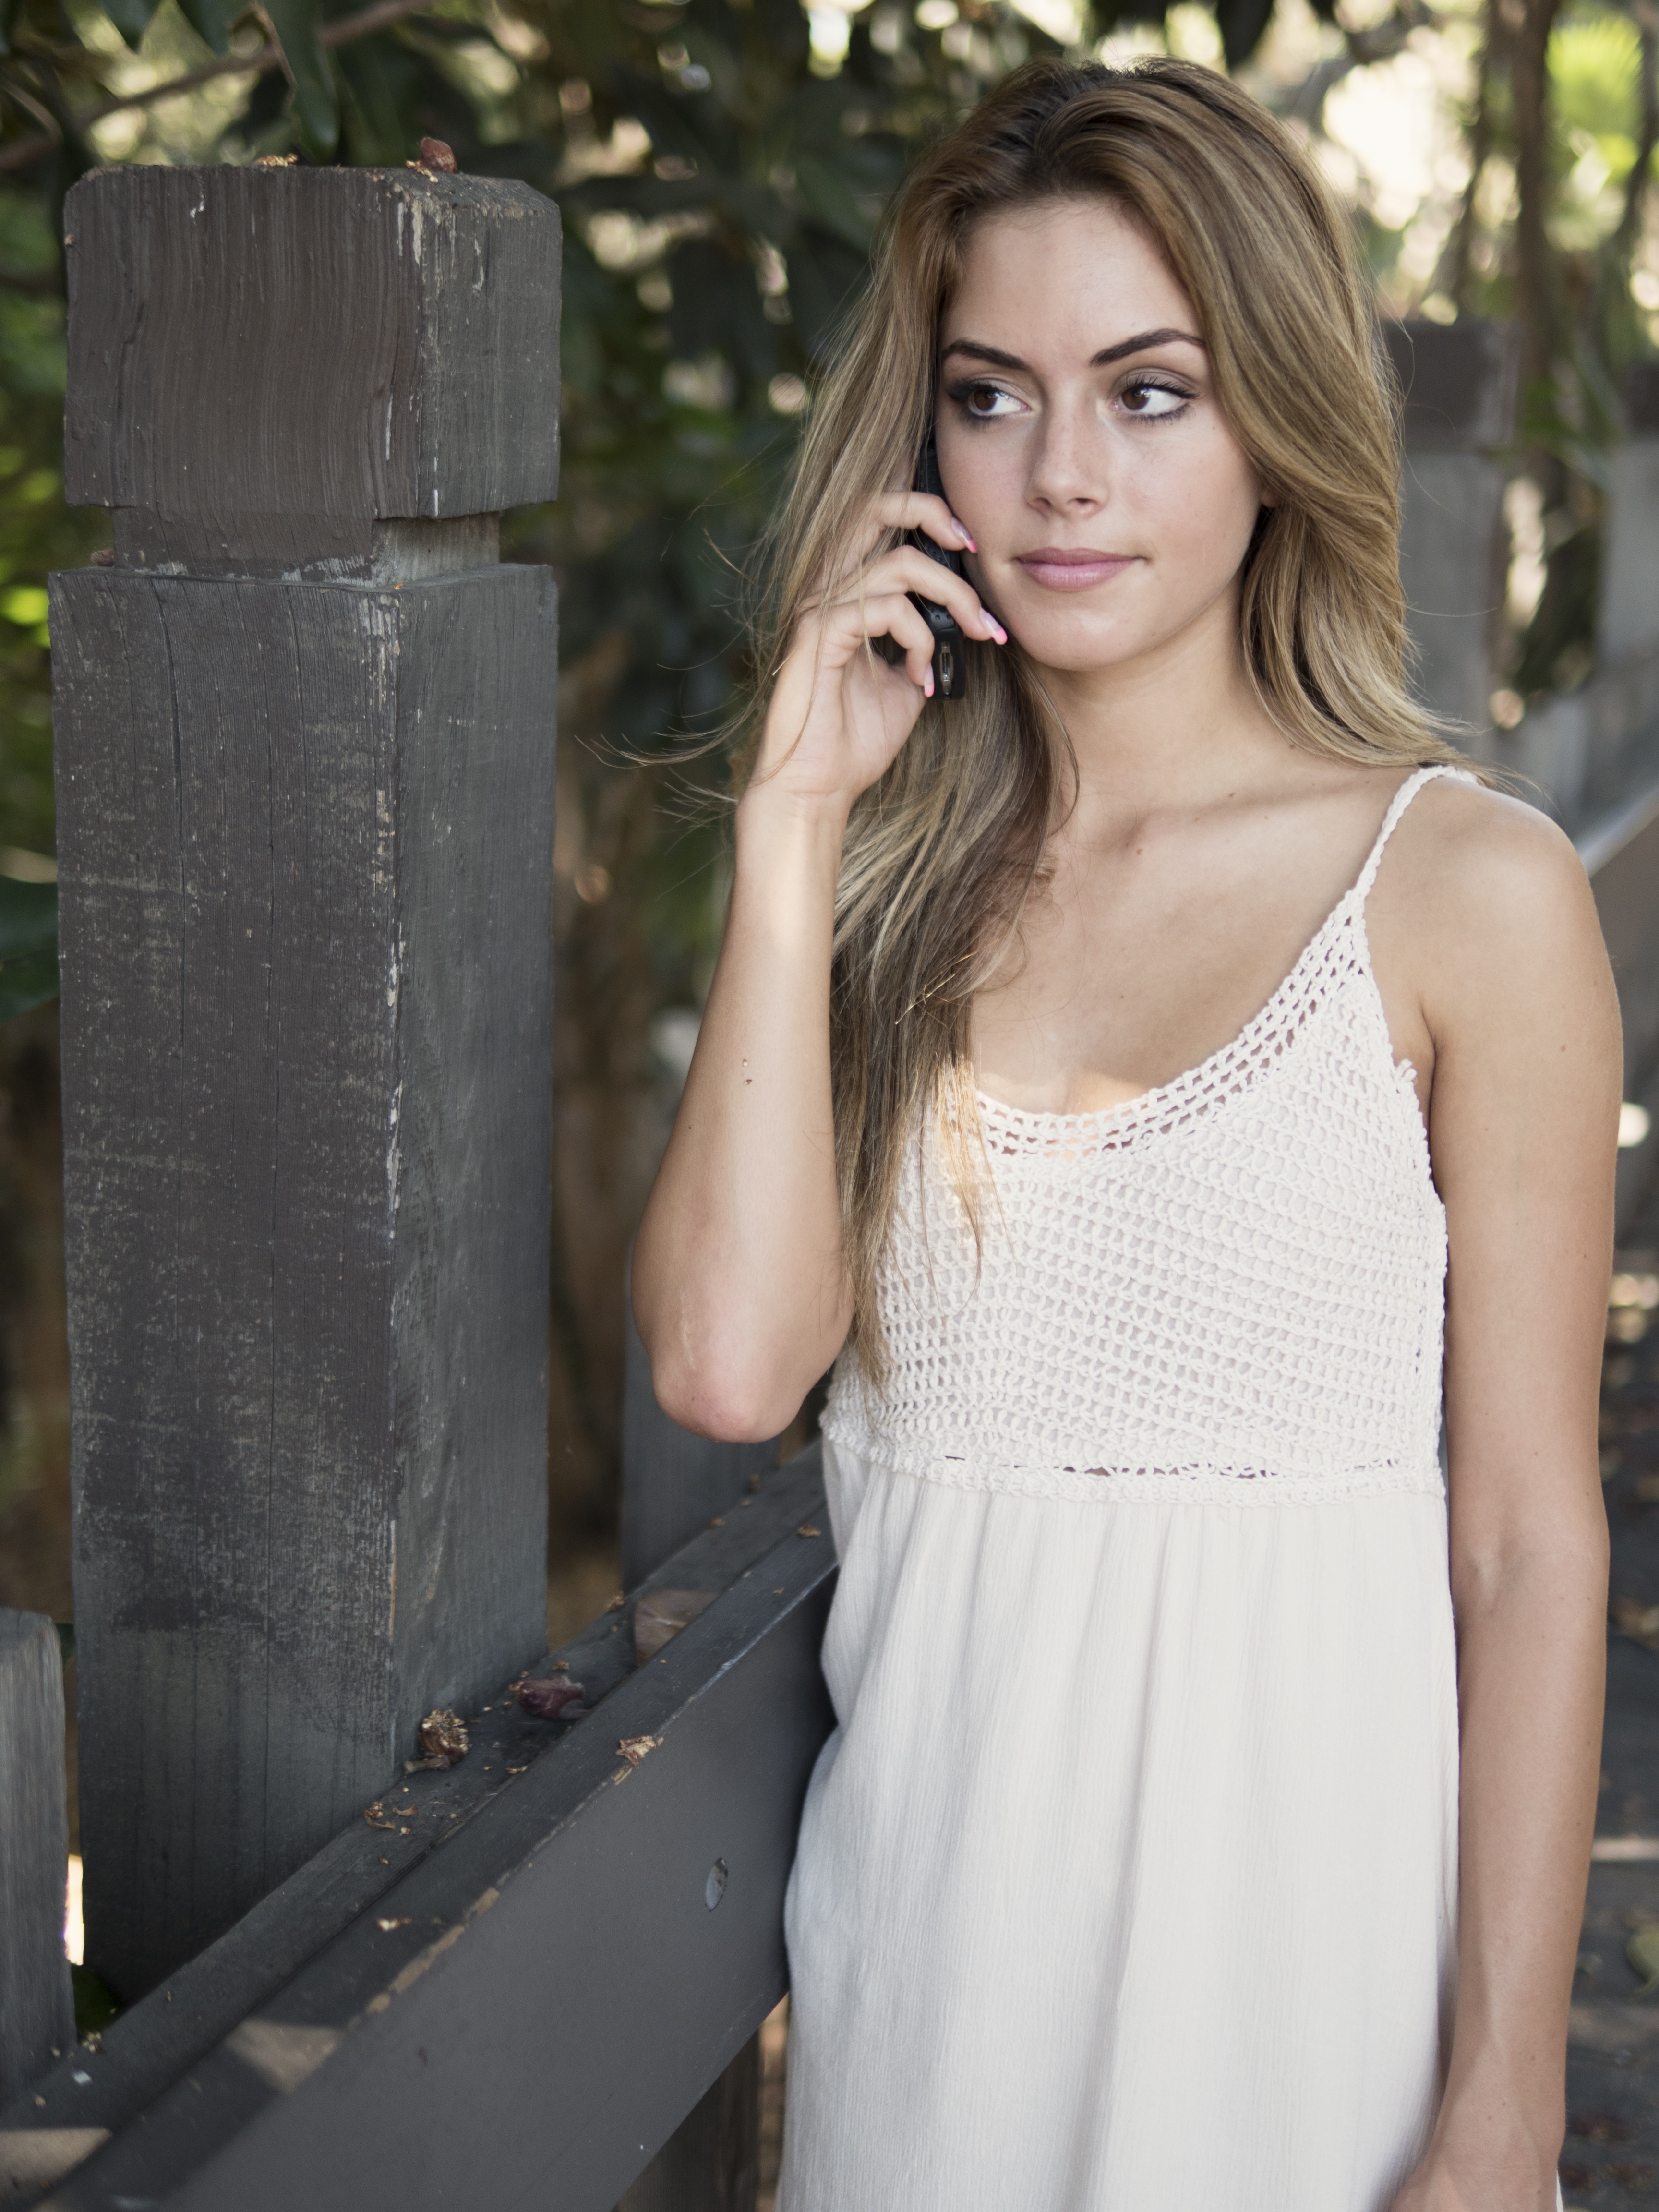
person, people, girl, woman, white, photography, cute, female, portrait, model, young, spring, green, youth, natural, fresh, fashion, clothing, lady, healthy, mobile phone, hairstyle, smiling, smile, cell phone, long hair, caucasian, face, eyes, dress, happy, happiness, photograph, skin, beauty, joy, beautiful, teen, beautiful women, attractive, gown, adult, beautiful woman, beauty girl, woman smile, royalty free, abdomen, photo shoot, beautiful woman smiling, woman smiling, beautiful smile, smiling woman, girl using mobile, using mobile, brown hair, portrait photography